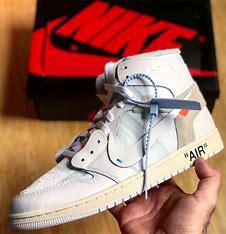
Brand: Jordan
Model: Off-White